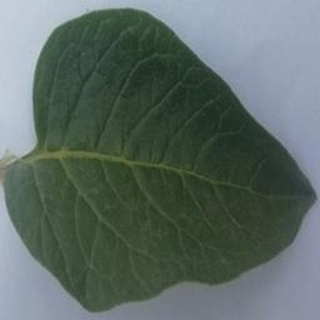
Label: healthy_potato